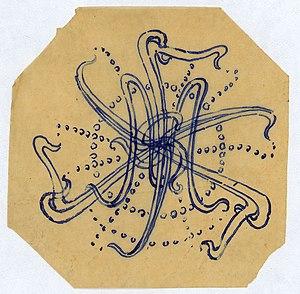
Le baron Victor Horta, né le 6 janvier 1861 à Gand et mort le 8 septembre 1947 à Bruxelles, est un architecte belge.